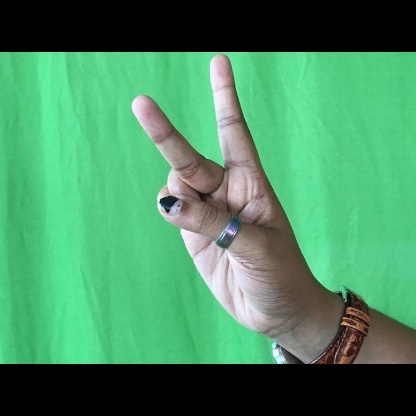
Mudra: Katrimukha